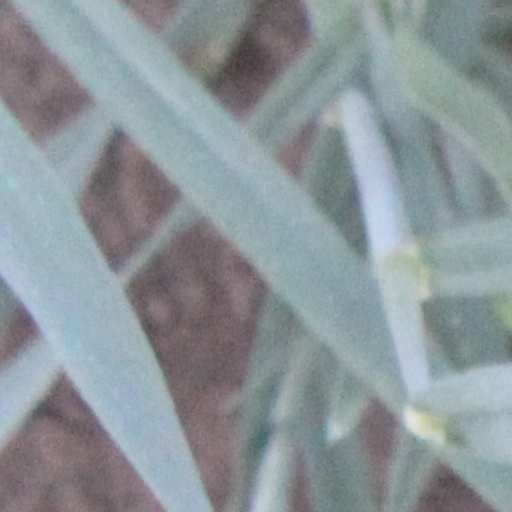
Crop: wheat